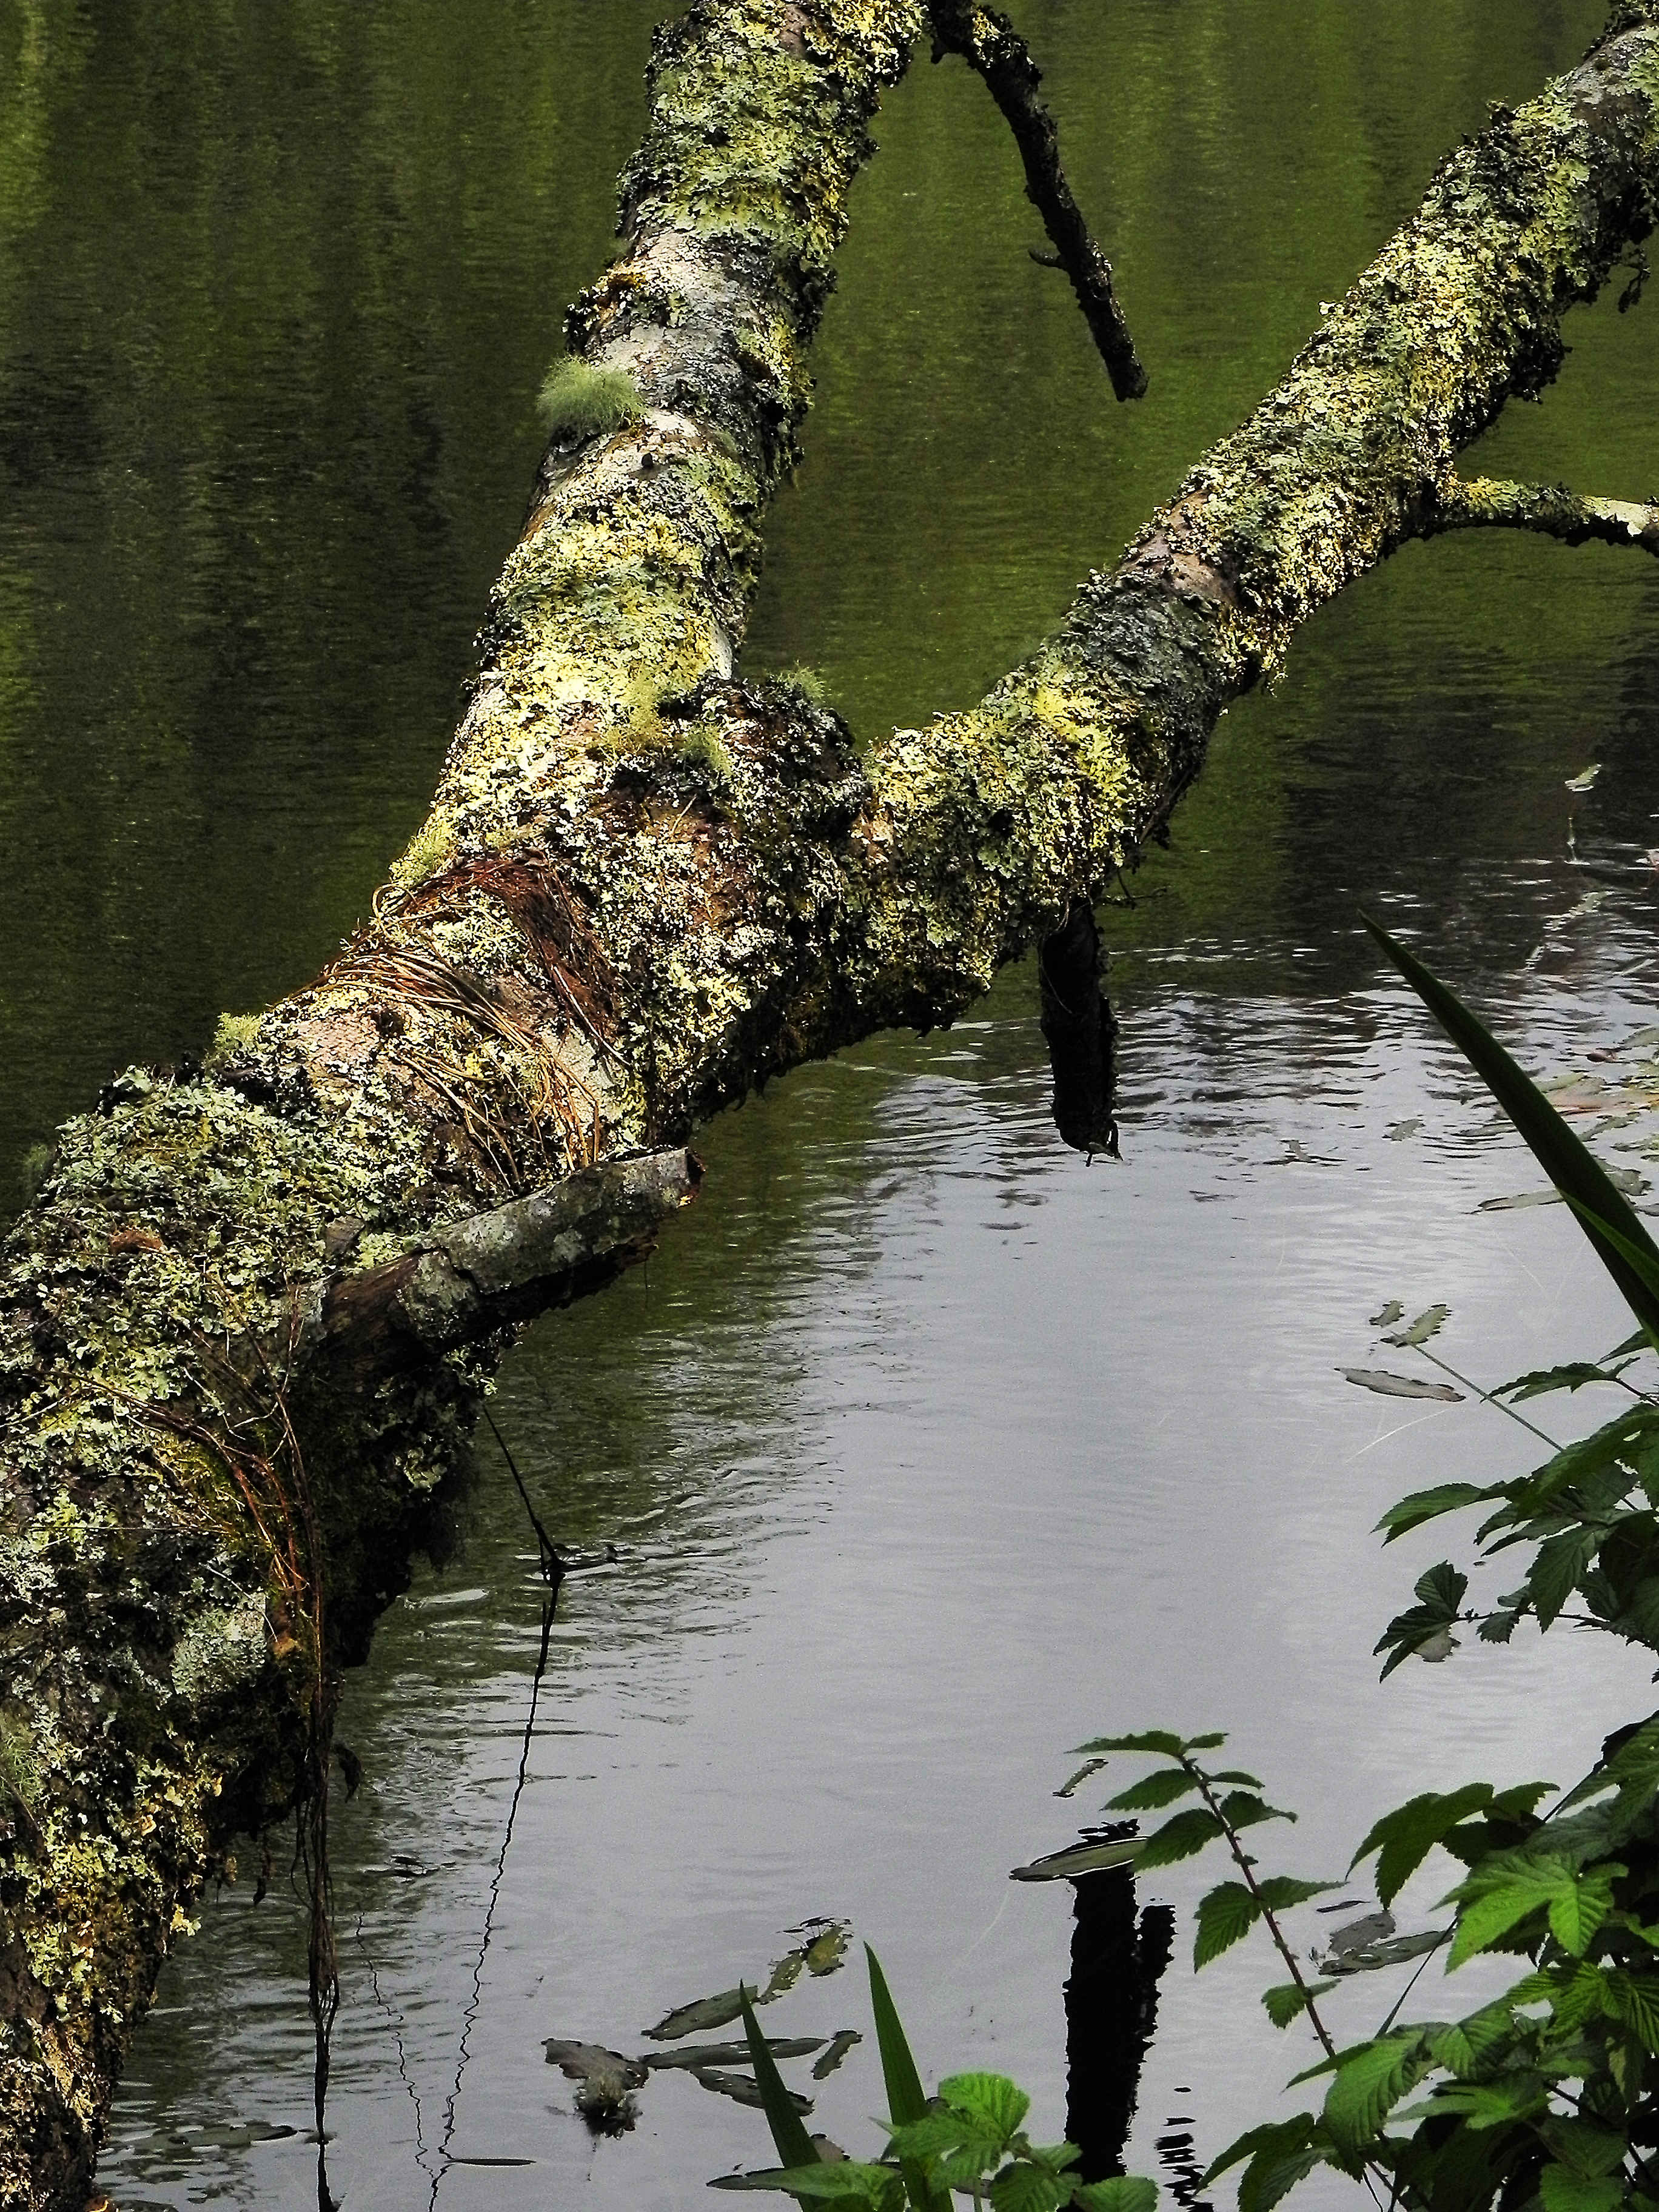
landscape, tree, water, nature, branch, plant, leaf, flower, lake, river, pond, stream, green, reflection, autumn, botany, flora, waterway, body of water, wetland, paisajes, ggl1, escenery, fish pond, woody plant